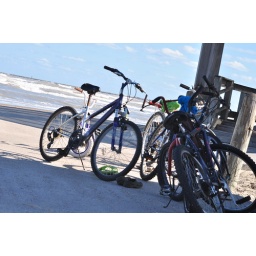
Mountain bikes in beach ;)